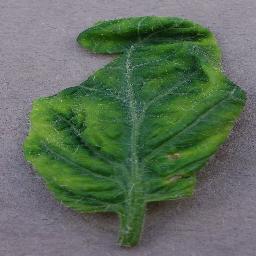
Label: Tomato___Tomato_Yellow_Leaf_Curl_Virus